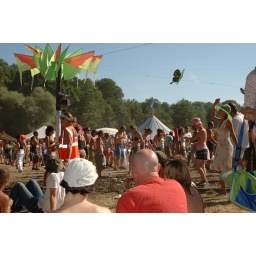
The whole event in a small valley with a wall of trees past the lake to the left.